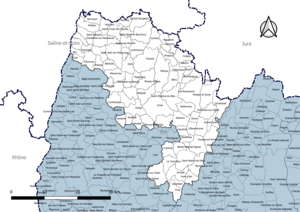
Carte de la première circonscription du département de l’Ain, France. Composition en communes au 1er janvier 2019.
La première circonscription de l'Ain est l'une des cinq circonscriptions législatives françaises que compte le département de l'Ain, en région Auvergne-Rhône-Alpes.